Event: Nepal Earthquake
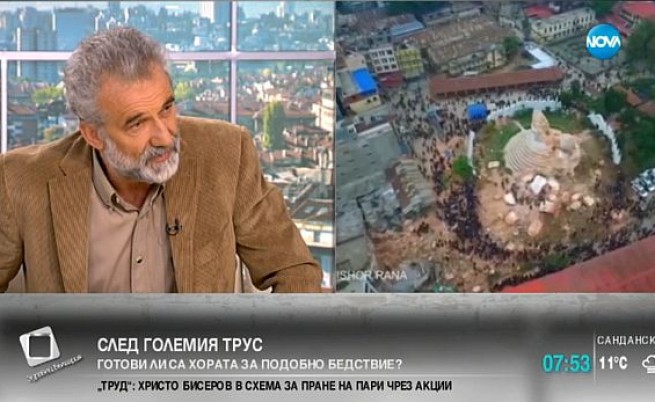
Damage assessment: damage